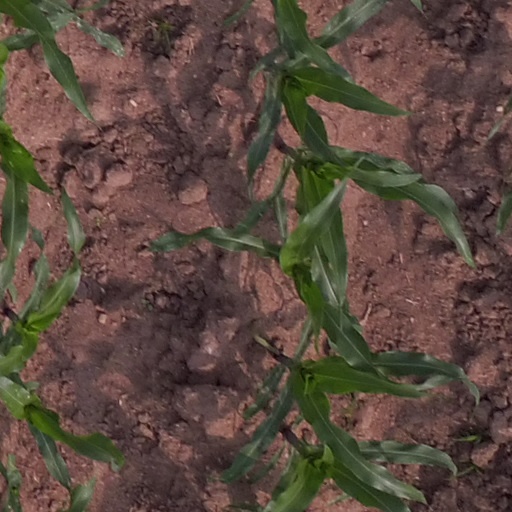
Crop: maize; corn